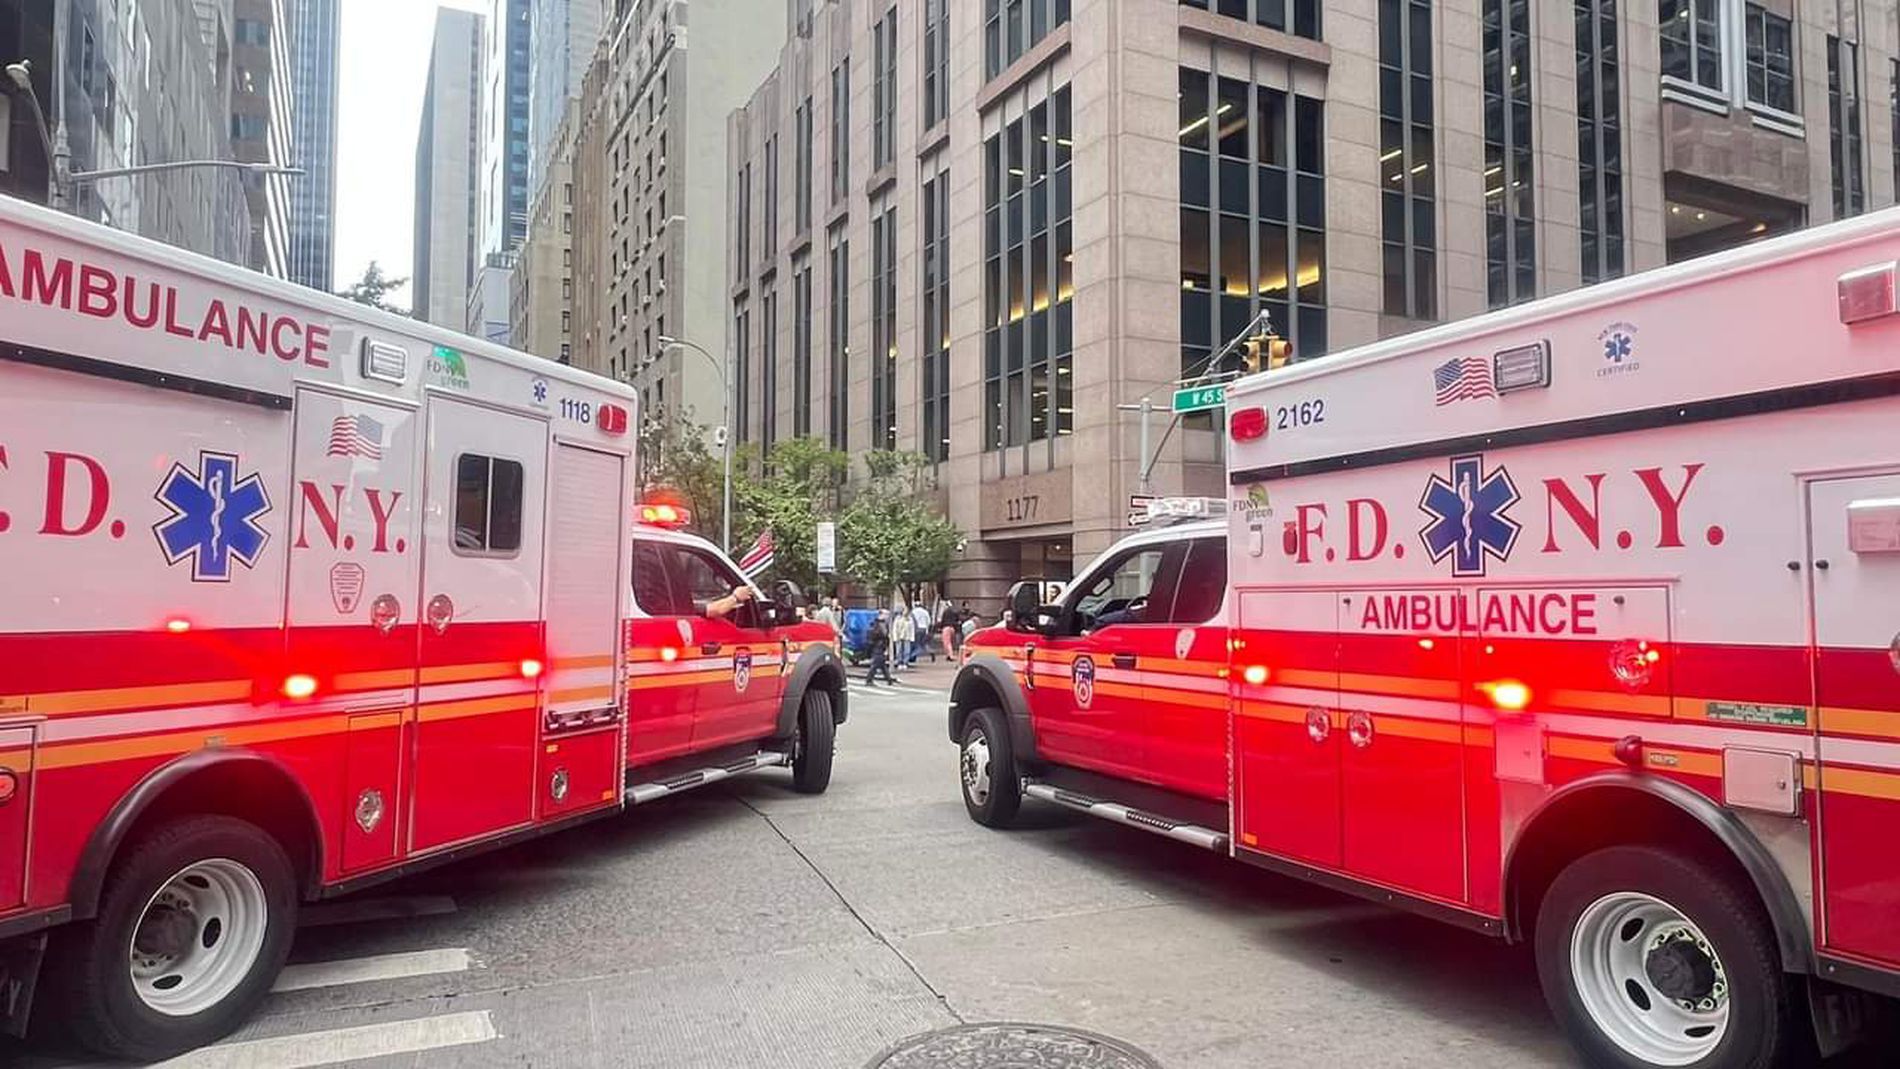
Ambulances on Street
The photo shows two FDNY ambulances on a city street. You can see the street, the sky, buildings, a flag, a sign, a traffic light, people, and trees.
The shot is taken at eye level. The setting is an urban environment, likely New York City. The atmosphere seems busy and active. The colors are bright, with the red and white of the ambulances standing out against the gray buildings and blue sky.
Labels: Transportation, Truck, Vehicle, Van, Machine, Wheel, Ambulance, Person, Moving Van, Architecture, Building, Sky, Tree, street, flag, Pepole, sign, traffic light